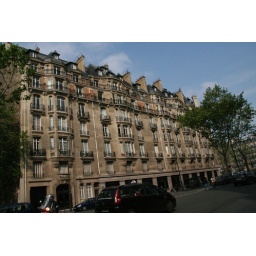
Note the blue sky. Blue sky was going to be a rare sight later in the week.